A1 motorway (Switzerland)

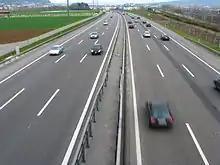
A1 between Oetwil an der Limmat and Spreitenbach in the Limmat Valley (April 2010)

The A1 is a motorway in Switzerland. It follows Switzerland's main east–west axis, from St. Margrethen in northeastern Switzerland's canton of St. Gallen through to Geneva in southwestern Switzerland. The motorway spans 383 km (240 mi). Besides the motorway's main route, it has several branches that are variously numbered A1a, A1h, A1l and A1.1. It was opened for the Swiss national exhibition of 1964.